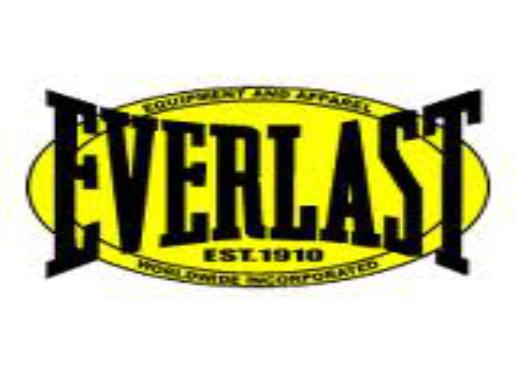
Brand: Everlast
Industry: Clothes